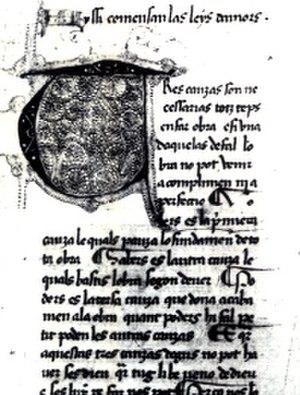
Le Consistori del Gay Saber, était une académie poétique fondée à Toulouse en 1323 pour faire revivre et perpétuer la poésie lyrique des troubadours. Elle est considérée comme la plus ancienne institution littéraire du monde occidental.